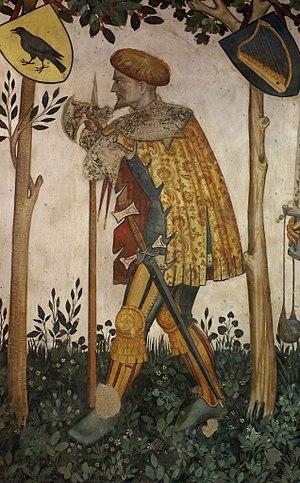
Thomas II de Saluces, est marquis de Saluces de 1336 à 1357.